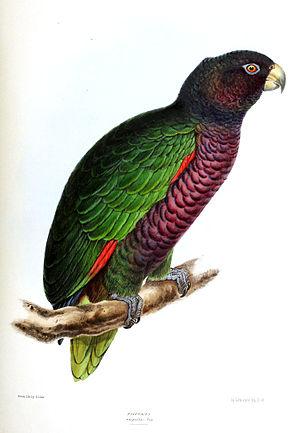
Un animal national est un animal choisi par une communauté comme son emblème en raison de sa représentativité, soit parce qu'il est caractéristique du territoire considéré, soit encore pour la Nouvelle Zélande le kiwi. Certains pays ont plusieurs animaux nationaux.